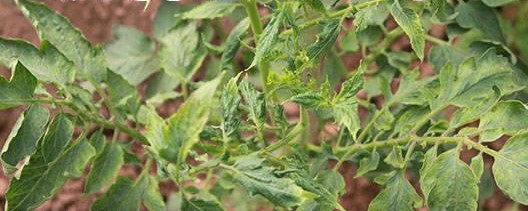
Plant: Tomato
Disease: tomato yellow leaf curl virus